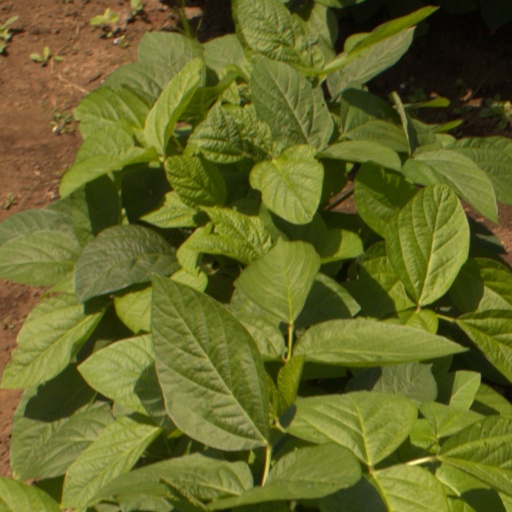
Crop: soybean